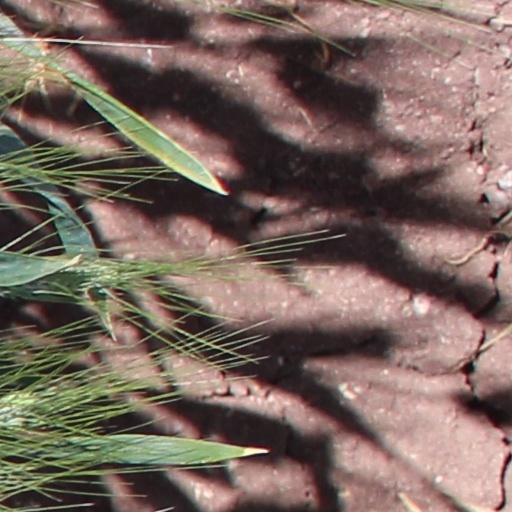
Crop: wheat